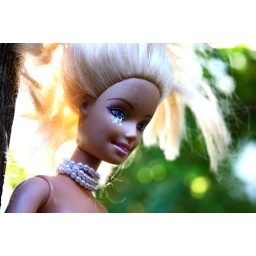
barbie in tree (pearl necklace, dirt in hair, bird poop on eye)